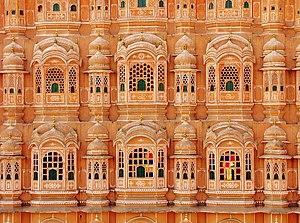
L'Inde, officiellement la république de l'Inde, est un pays d'Asie du Sud qui occupe la majeure partie du sous-continent indien. Sa capitale est New Delhi. L'Inde est le deuxième pays le plus peuplé et le septième pays le plus grand du monde. Le littoral indien s'étend sur plus de sept mille kilomètres. Le pays a des frontières communes avec le Pakistan au nord-ouest, la Chine au nord et à l'est-nord-est, le Népal au nord-est, le Bhoutan, le Bangladesh et la Birmanie à l'est-nord-est. Sur l'océan Indien, l'Inde est à proximité des Maldives au sud-sud-ouest, du Sri Lanka au sud et de l'Indonésie au sud-est. L'Inde revendique également une frontière avec l'Afghanistan au nord-ouest. L'Inde dispose de l'arme nucléaire depuis 1974 après avoir fait des essais officiels.
Le Rajasthan est un État du nord-ouest de l'Inde. Sa capitale est Jaipur.